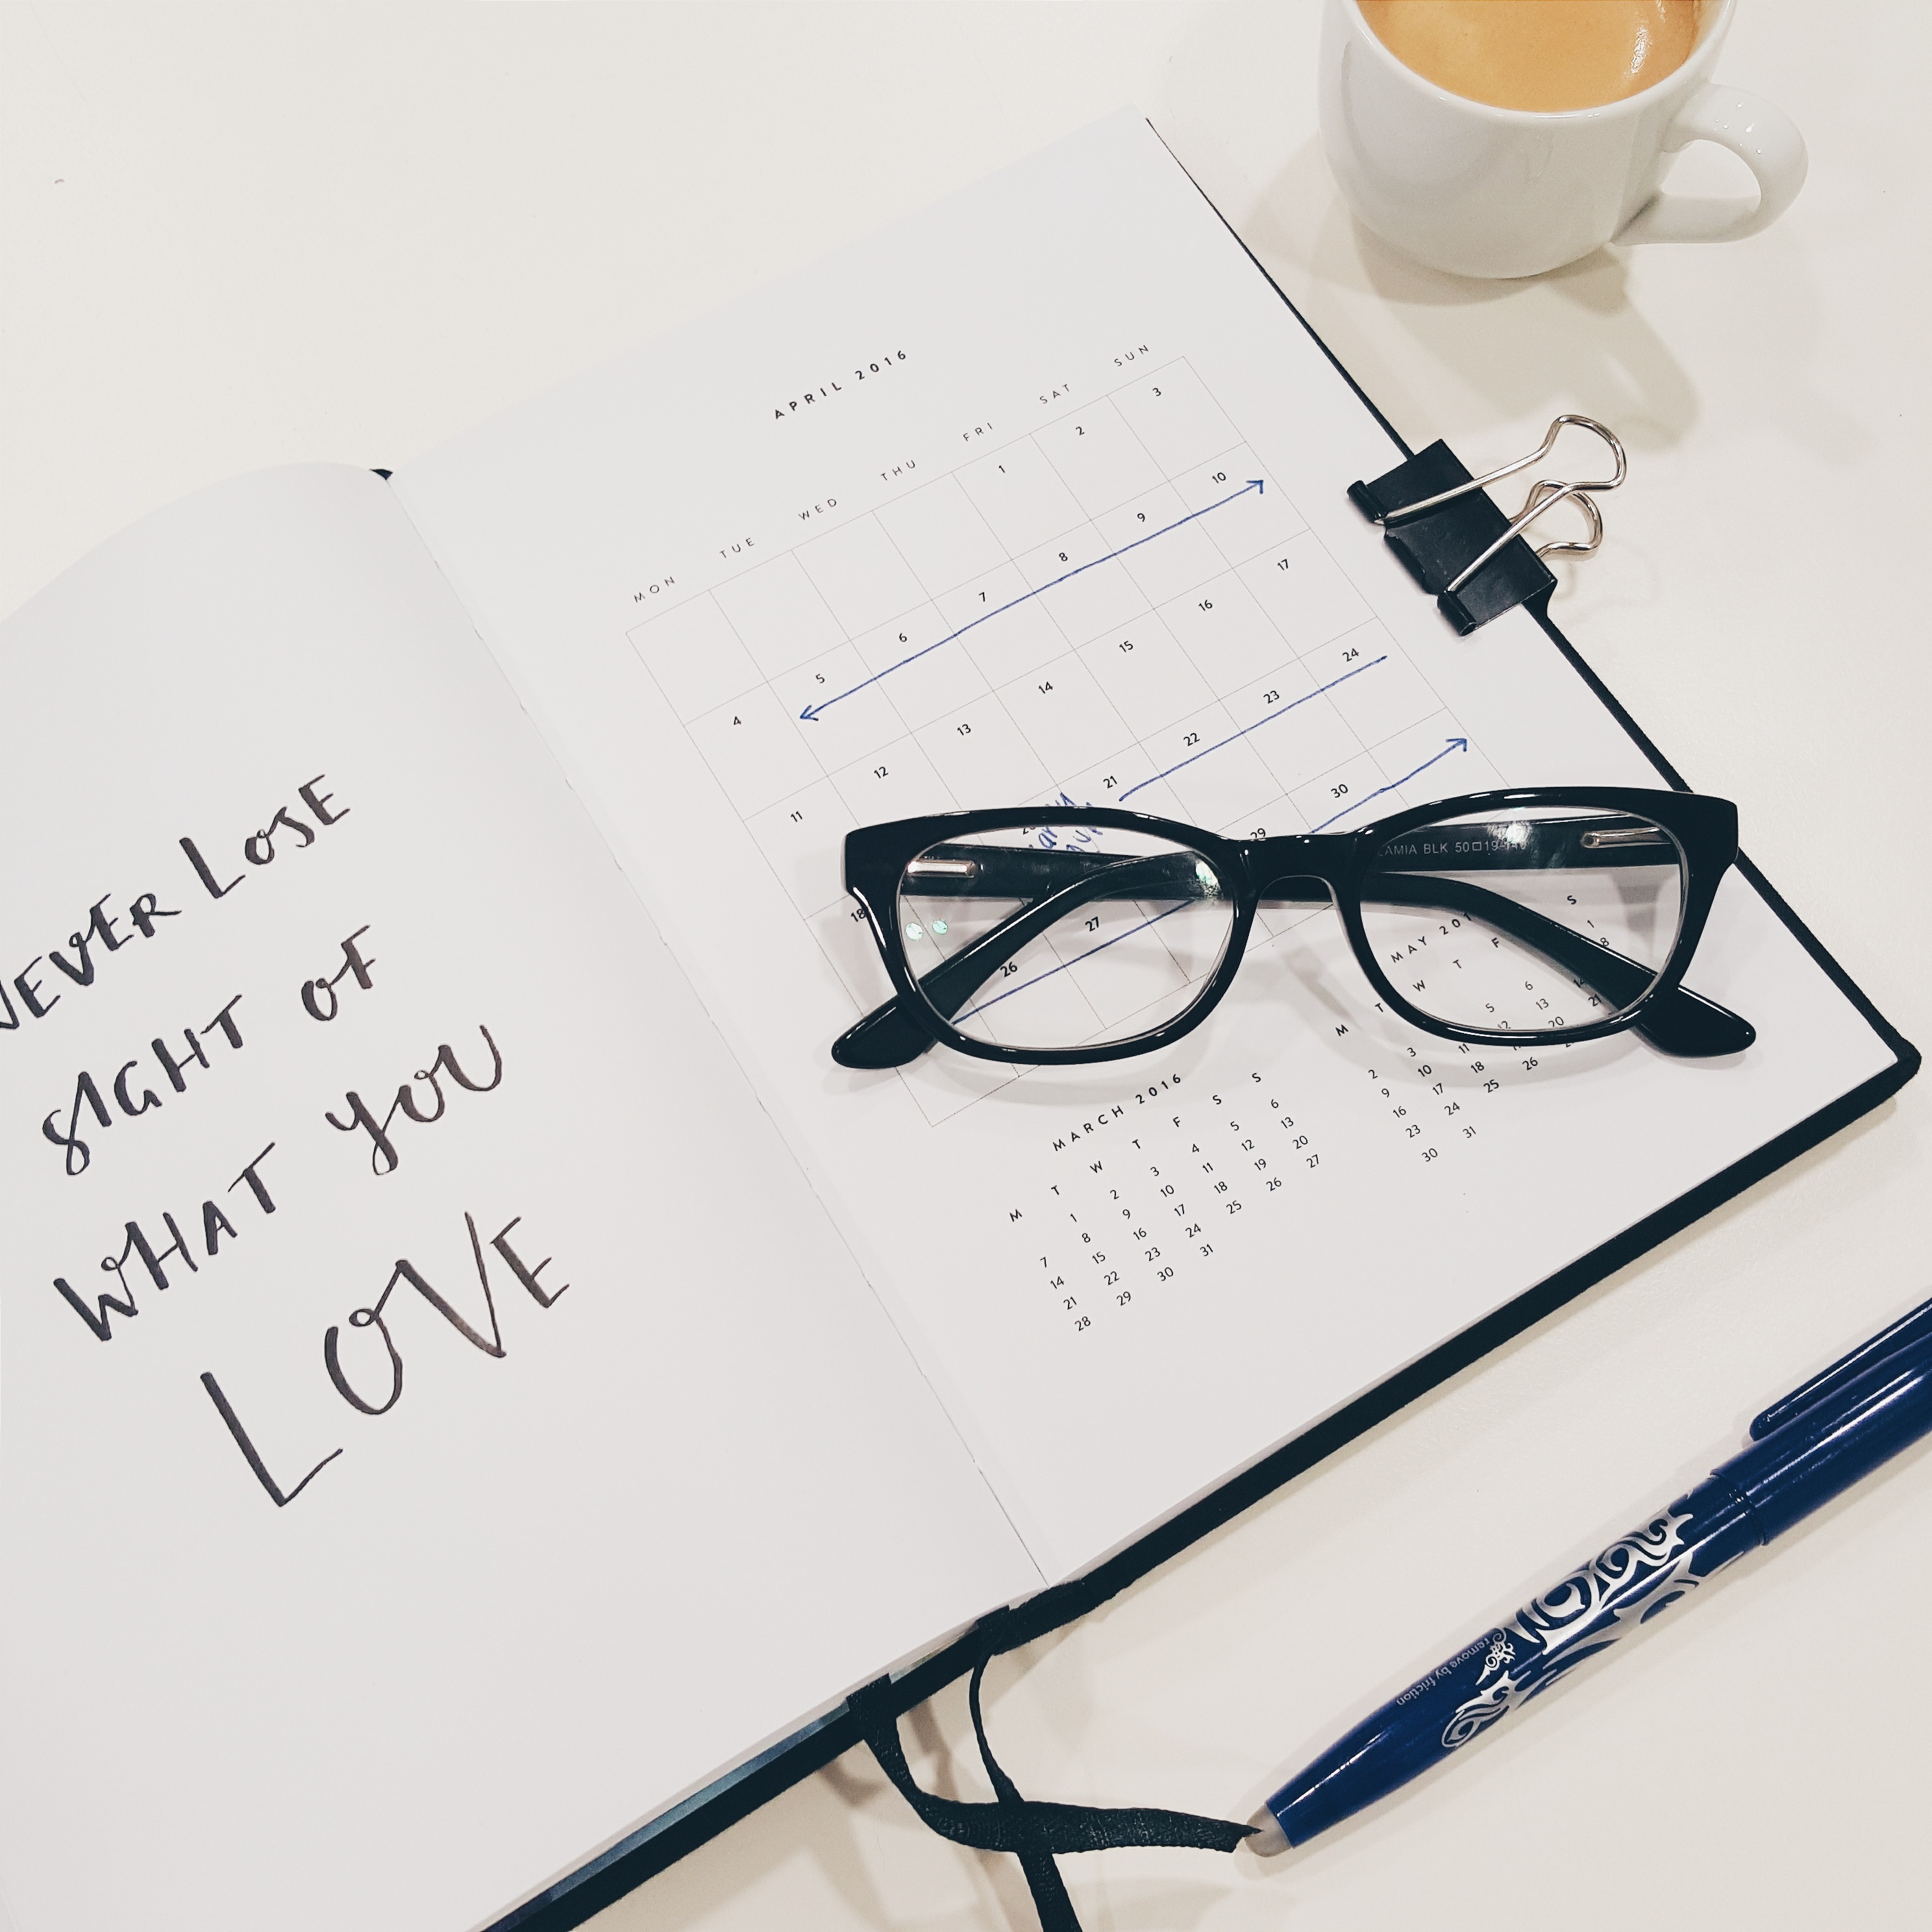
writing, brand, font, glasses, moustache, eyewear, calligraphy, vision care